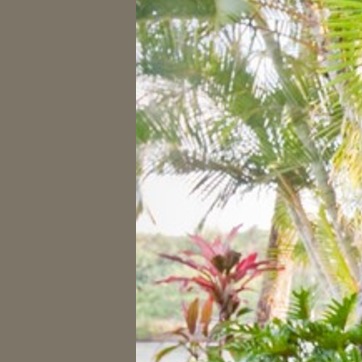
Material: sky